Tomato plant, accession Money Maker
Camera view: tilt-top (135 deg); turntable rotation: 30 degrees
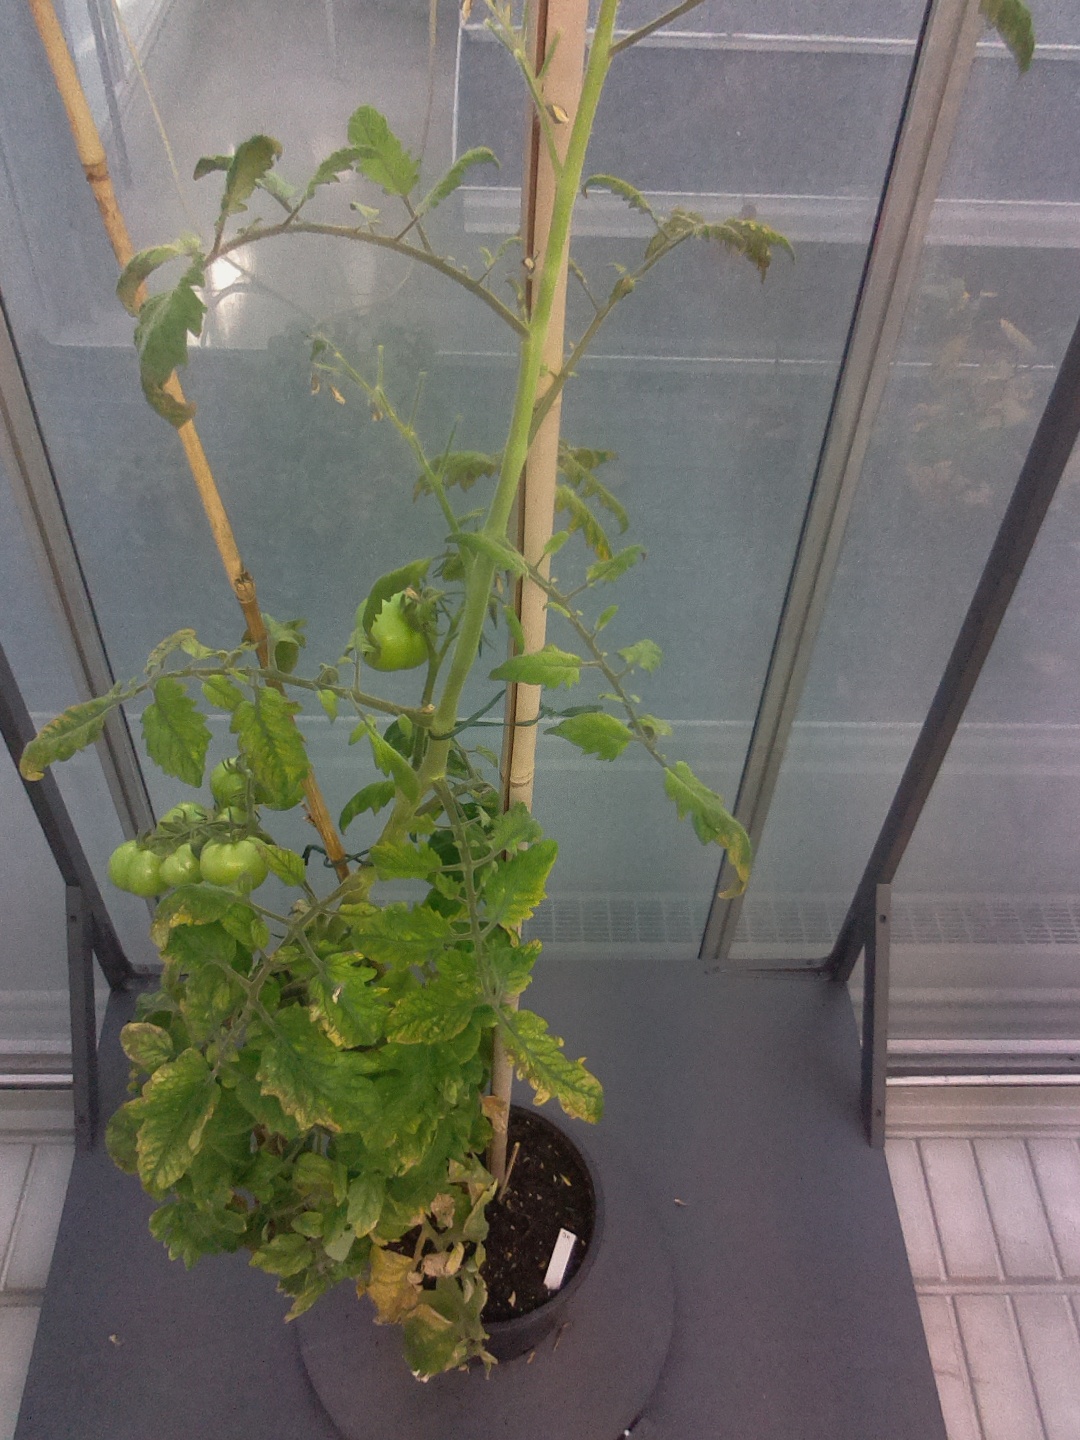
BBCH growth stage 78: 80% -90% of final fruit size